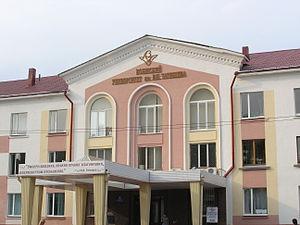
Togliatti ou Toliatti est une ville de l'oblast de Samara, en Russie. Sa population s'élevait à 710 567 habitants en 2017. Deuxième ville de l'oblast de Samara, Togliatti est la plus grande ville de Russie à ne pas être capitale régionale.